Sängkammartjuven

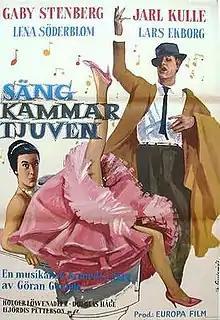

Sängkammartjuven is a 1959 Swedish comedy film directed by Göran Gentele. It was entered into the 10th Berlin International Film Festival.